Sara Errani

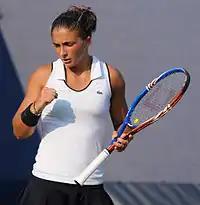
Sara Errani at the 2010 US Open

The first WTA Tour title of her career was in the Internazionali Femminili di Palermo where she defeated Mariya Koryttseva in the final. On 27 July 2008, she captured her second career title in two weeks, defeating Anabel Medina Garrigues. She has also won six doubles titles.